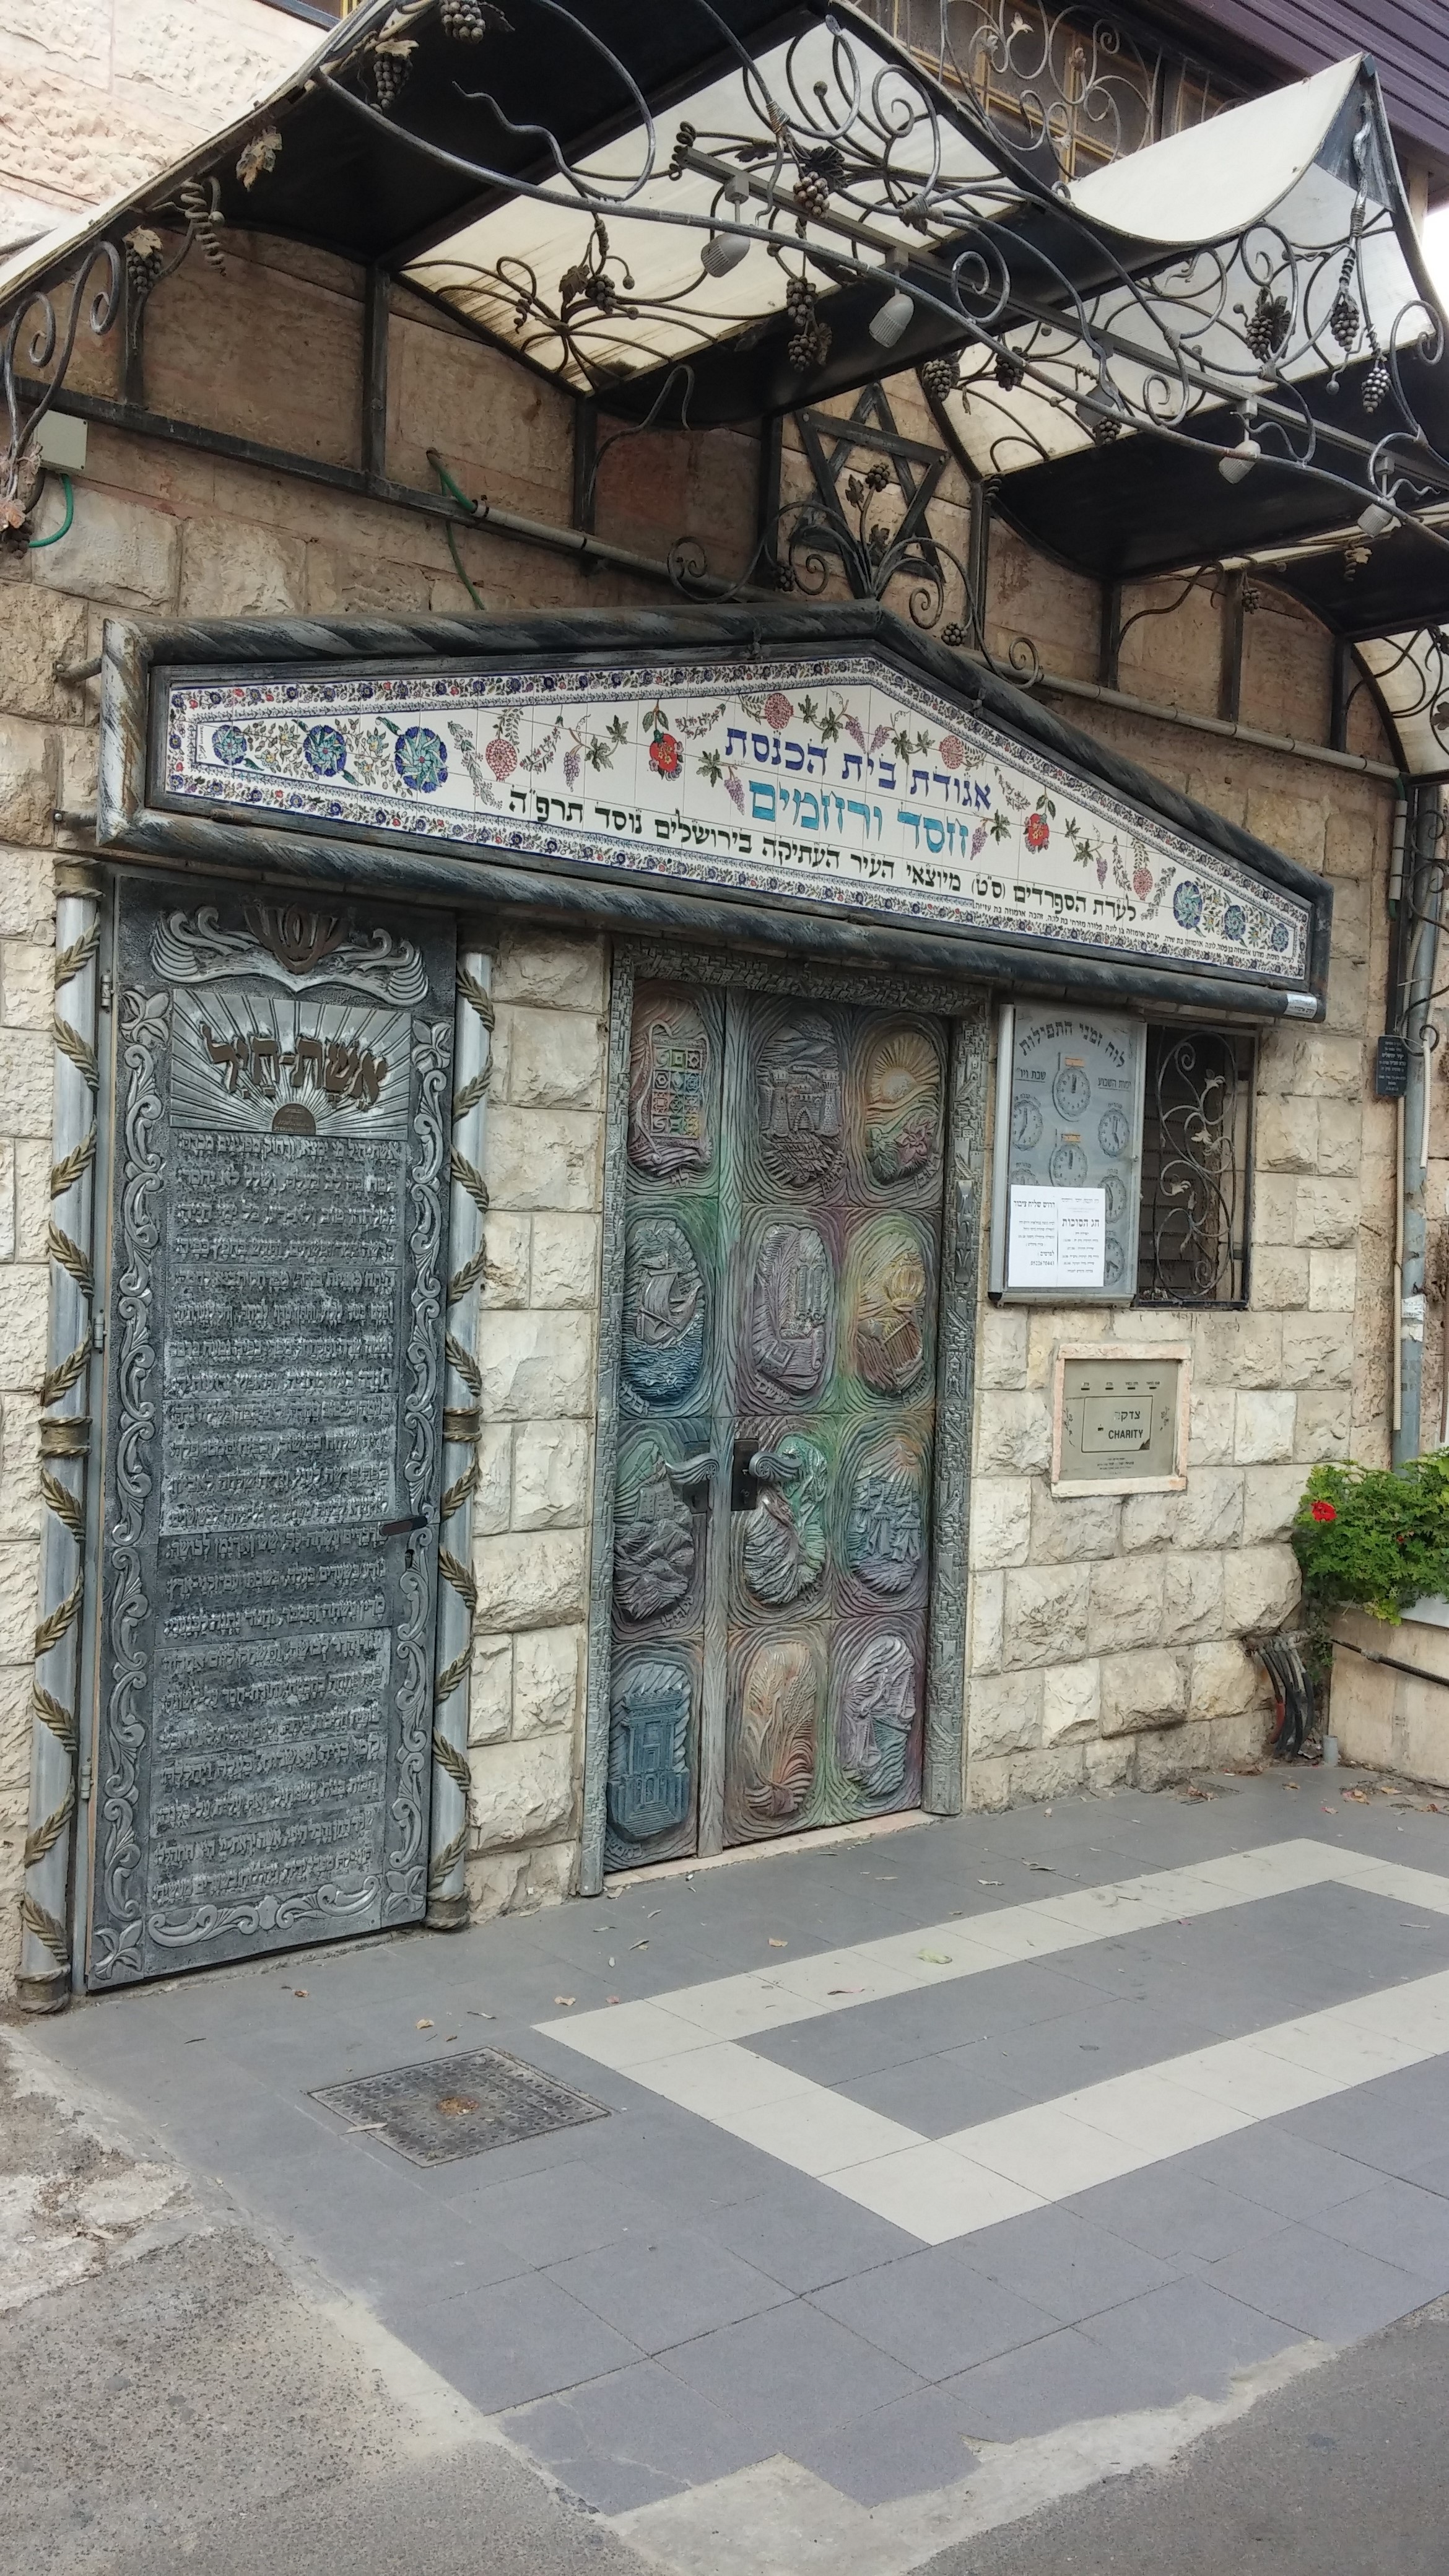
architecture, house, window, town, home, wall, village, symbol, cottage, facade, chapel, art, synagogue, orthodox, jerusalem, jewish, urban area, ancient history